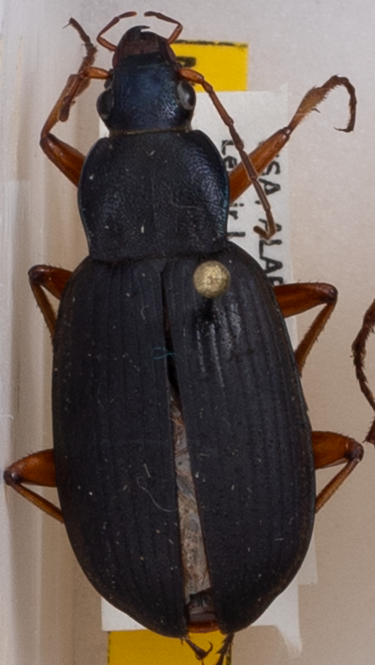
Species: Chlaenius erythropus
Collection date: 2017-06-07
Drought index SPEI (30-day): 0.246
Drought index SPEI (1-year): -0.656
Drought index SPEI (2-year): -0.212